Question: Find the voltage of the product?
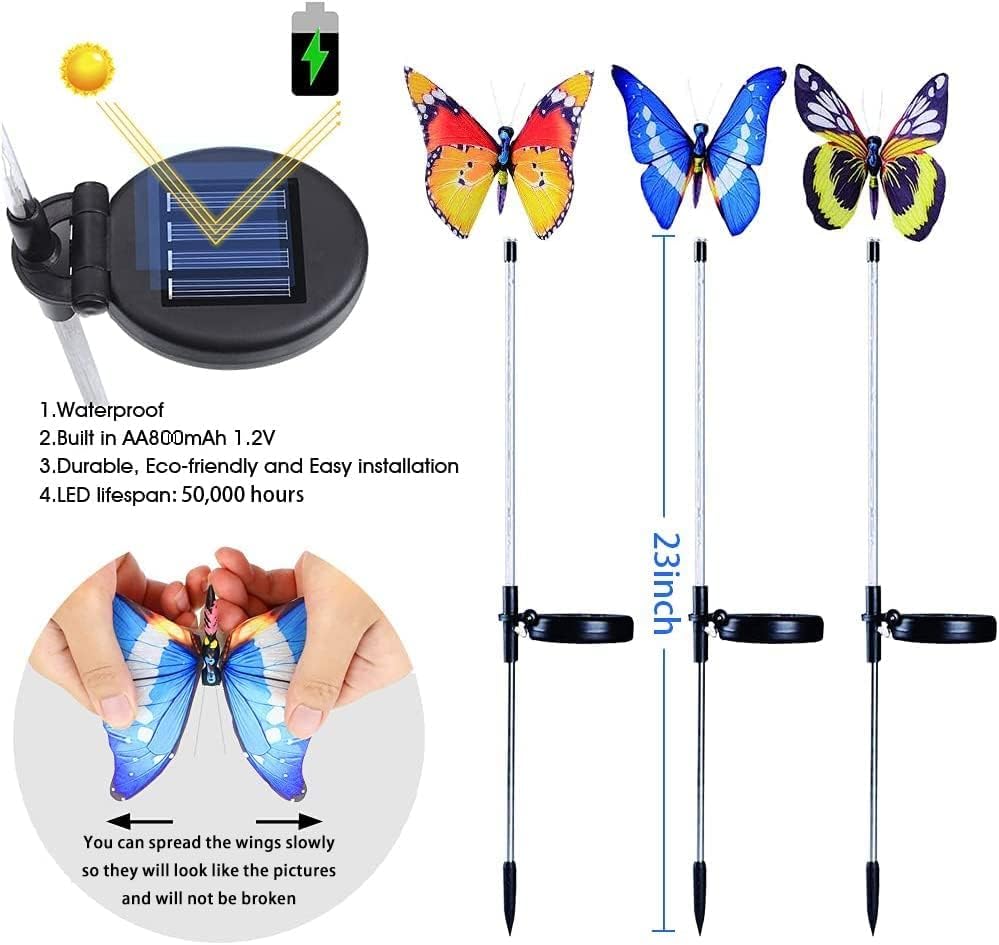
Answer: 1.2 volt